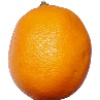
Label: lemon_meyer